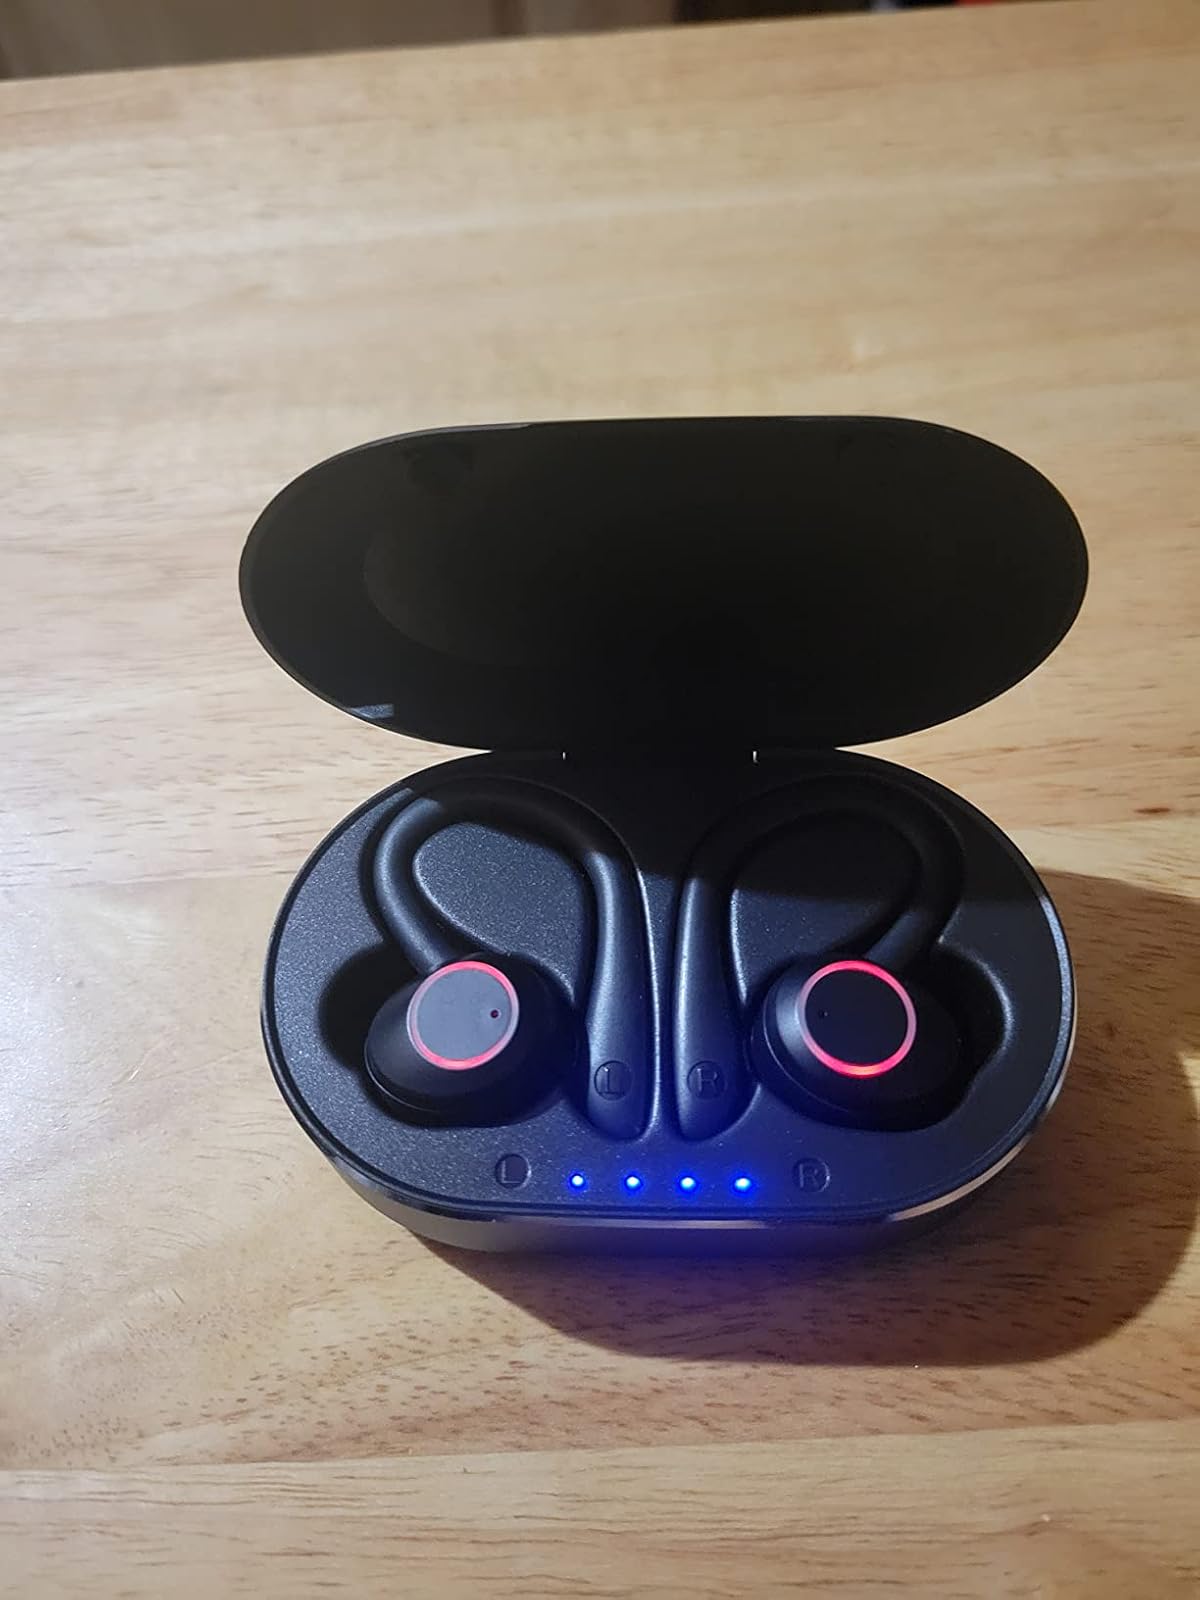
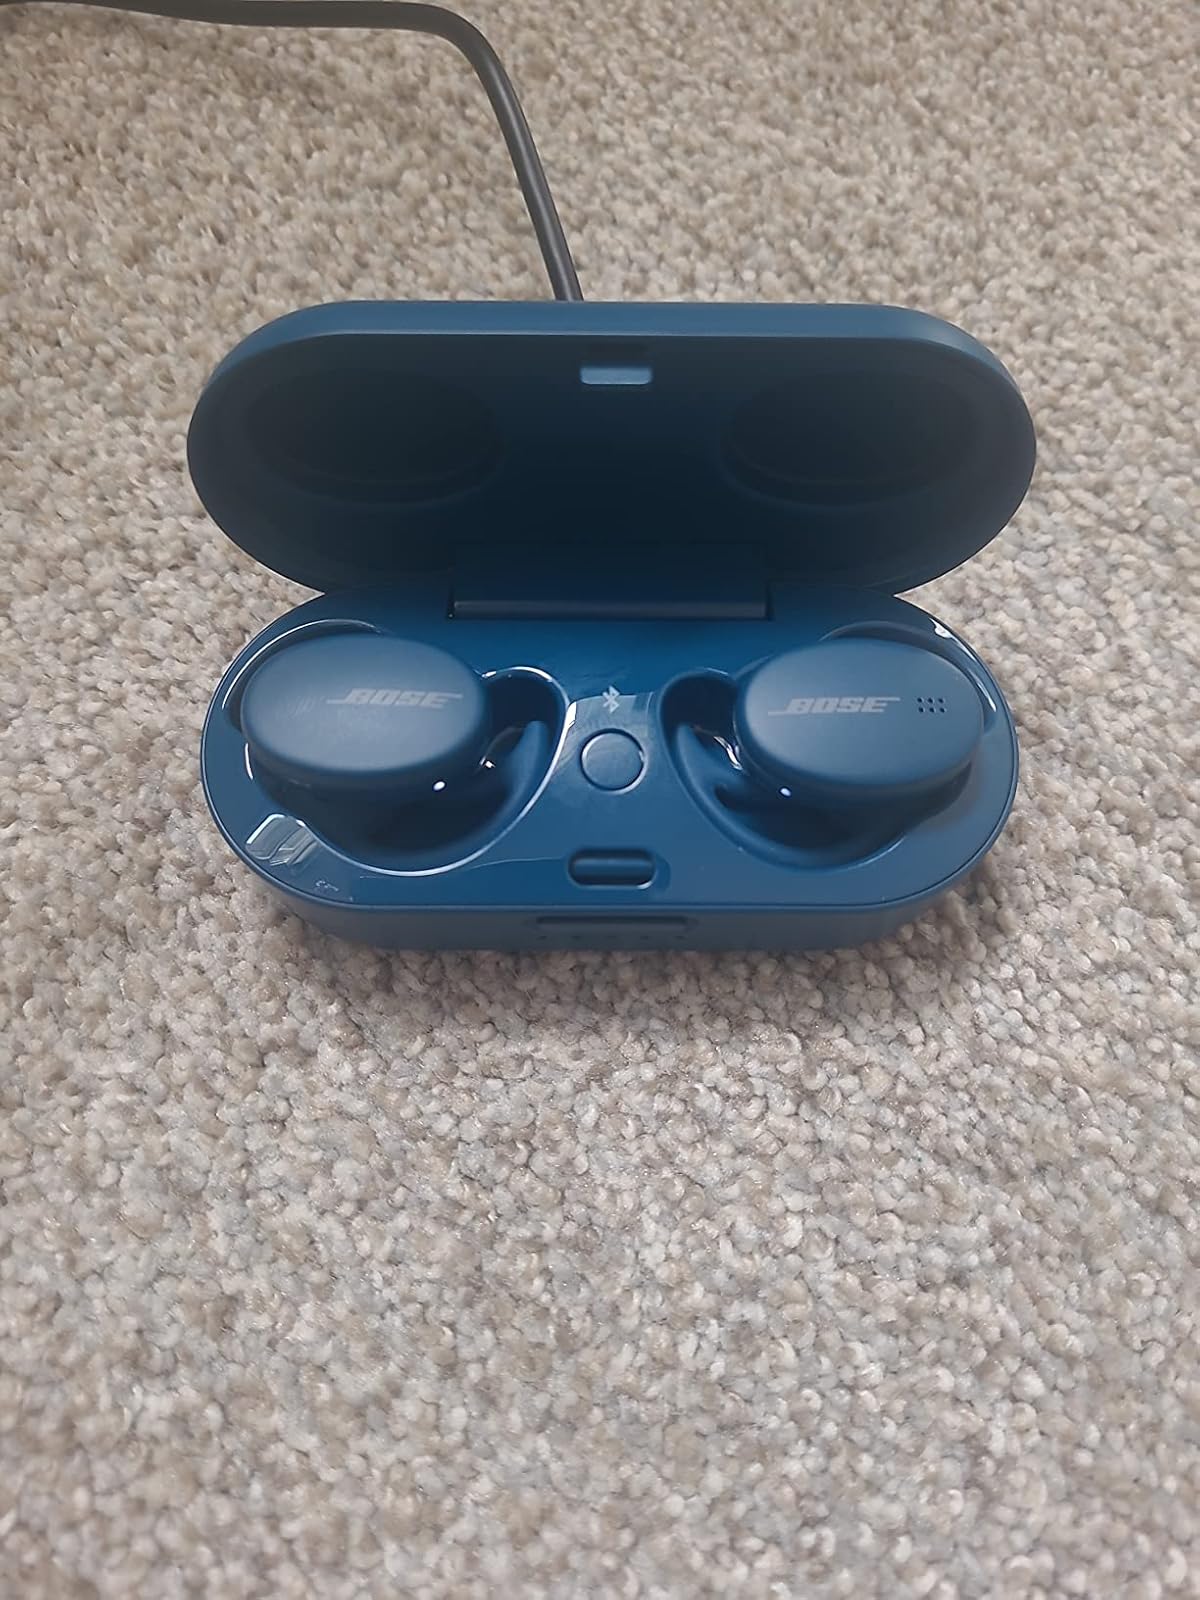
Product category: earbuds
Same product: no